Sports in Toronto

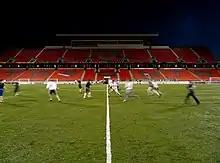
A game of ultimate being played at BMO Field, May 2009

The popularity of soccer reflects the city's demographics; Toronto is a multicultural city with a large immigrant population that has long-established roots with the game.